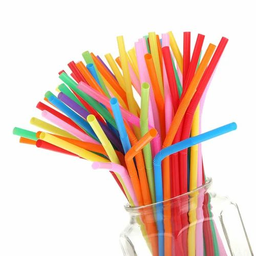
Label: plastic